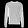
Label: Pullover